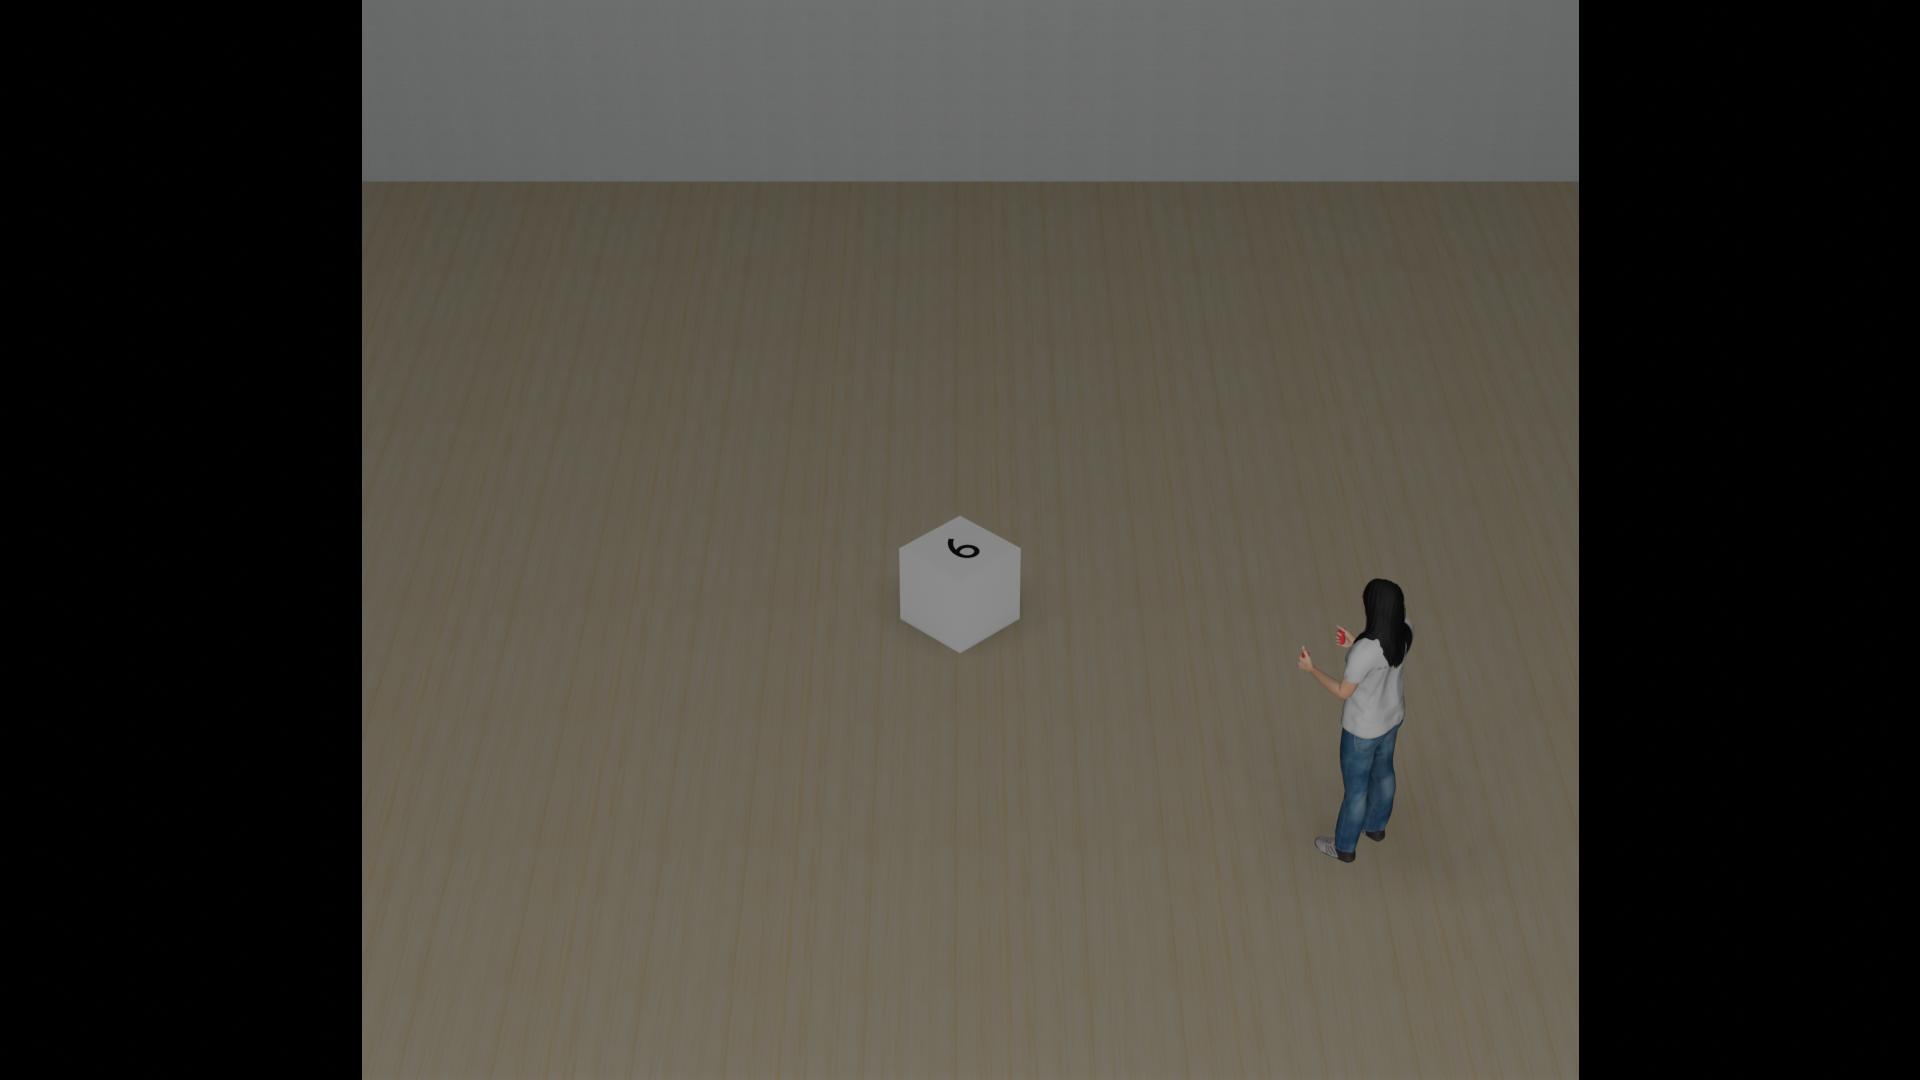
Task: level2_visual_number
Answer: '6'